Pindar Cave

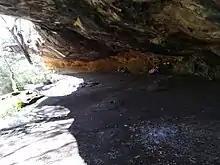
Pindar Cave, 5 September 2020

Pindar Cave is a geological formation which appears as a massive concave of overhanging sandstone rock. It is located west of Woy Woy which is north of Sydney, Australia in Brisbane Water National Park.